Antiderivative

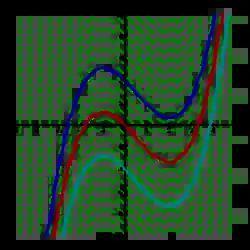
The slope field of formula_1, showing three of the infinitely many solutions that can be produced by varying the arbitrary constant .

In calculus, an antiderivative, inverse derivative, primitive function, primitive integral or indefinite integral of a continuous function is a differentiable function whose derivative is equal to the original function . This can be stated symbolically as . The process of solving for antiderivatives is called antidifferentiation (or indefinite integration), and its opposite operation is called "differentiation", which is the process of finding a derivative. Antiderivatives are often denoted by capital Roman letters such as and .